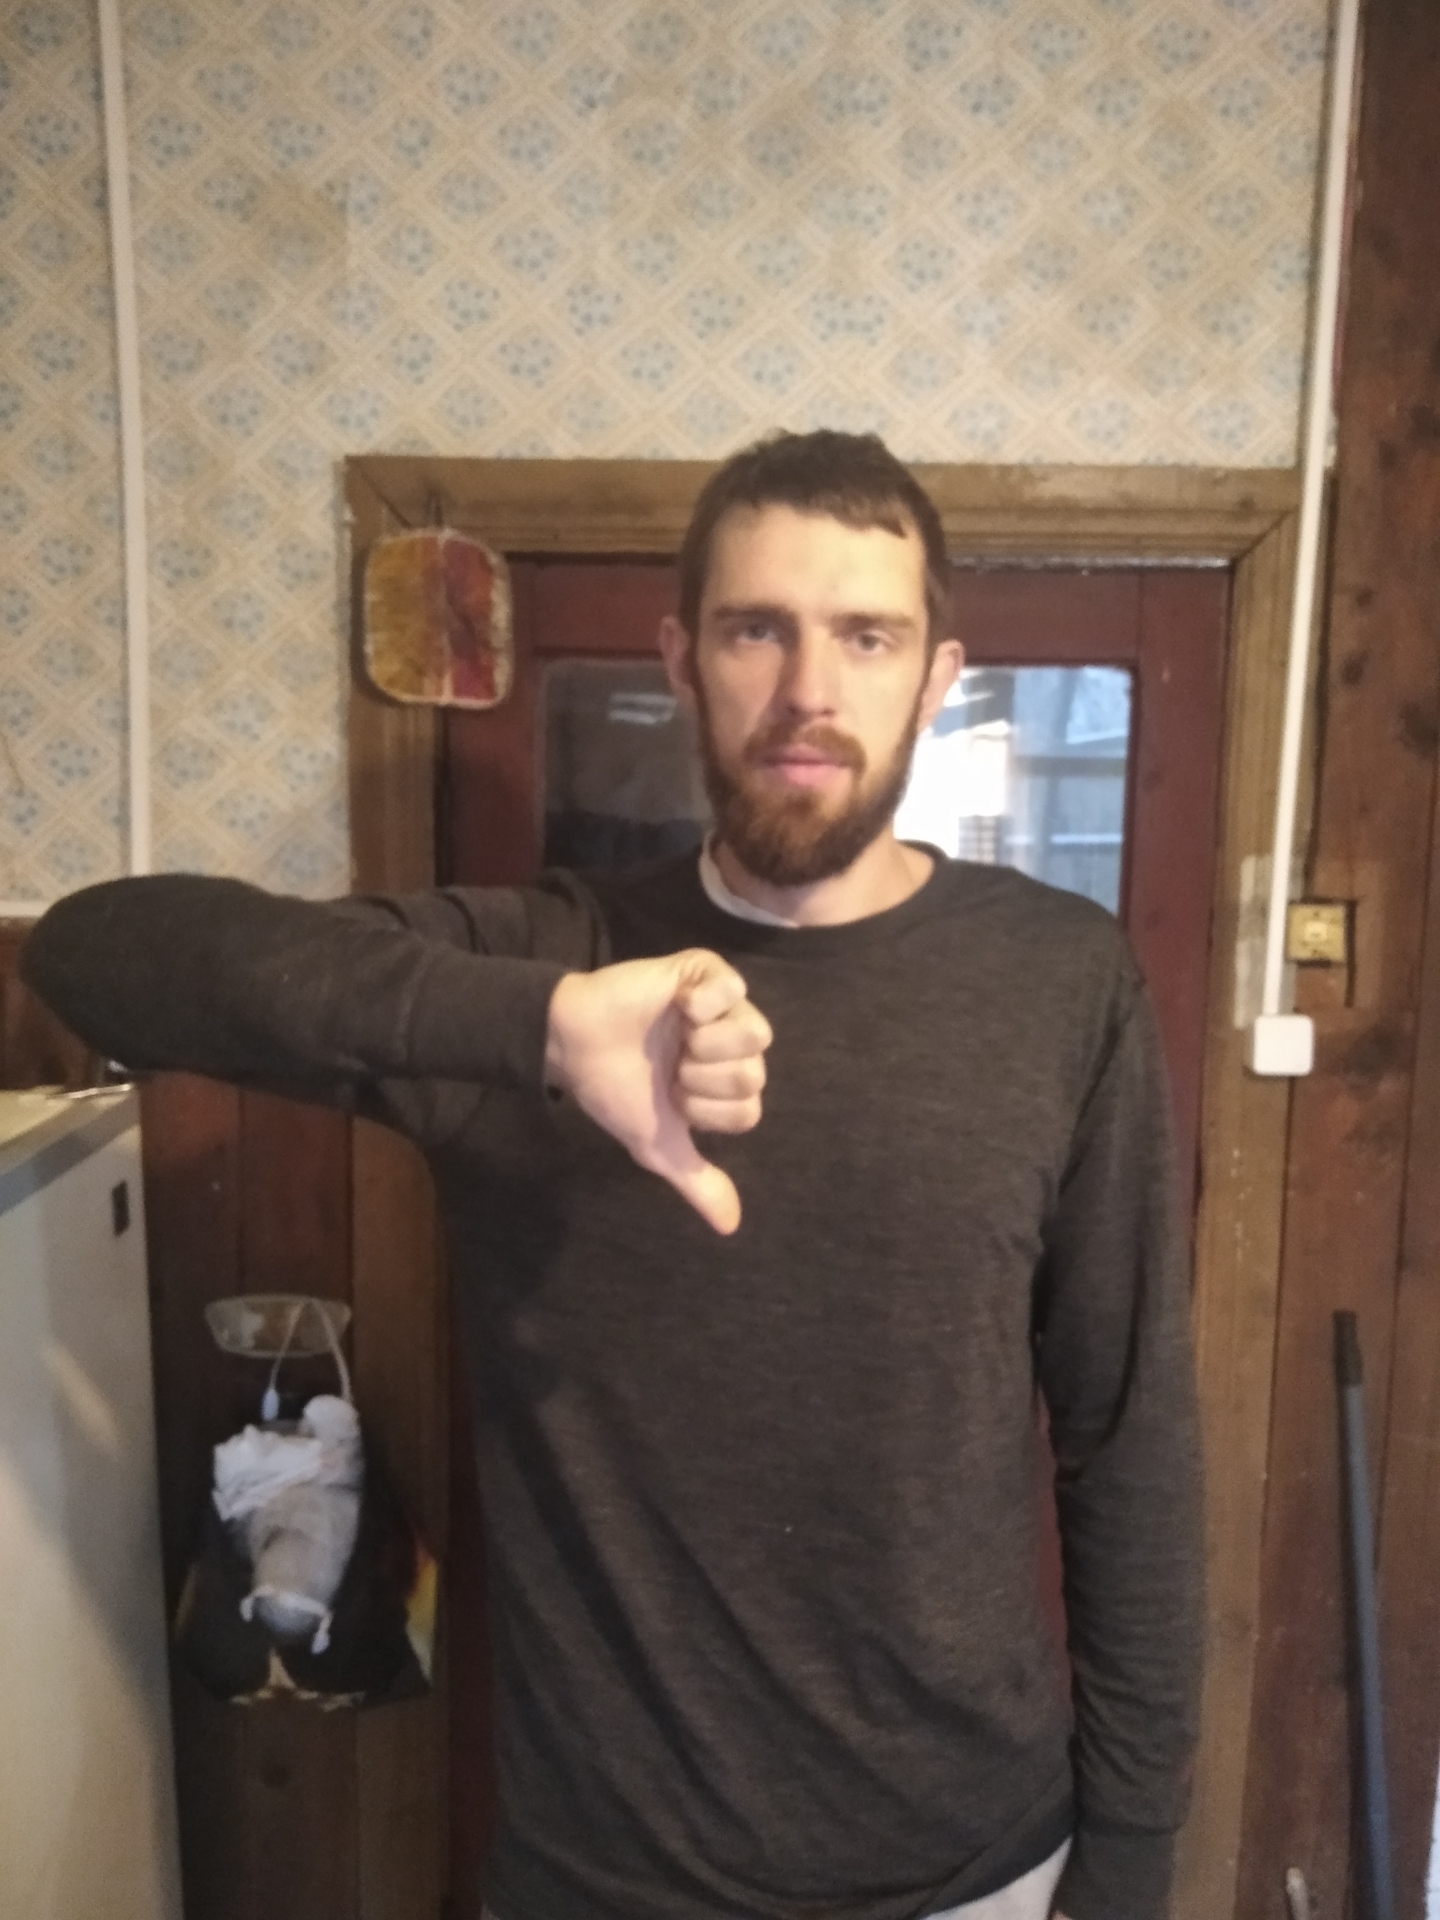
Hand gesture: dislike